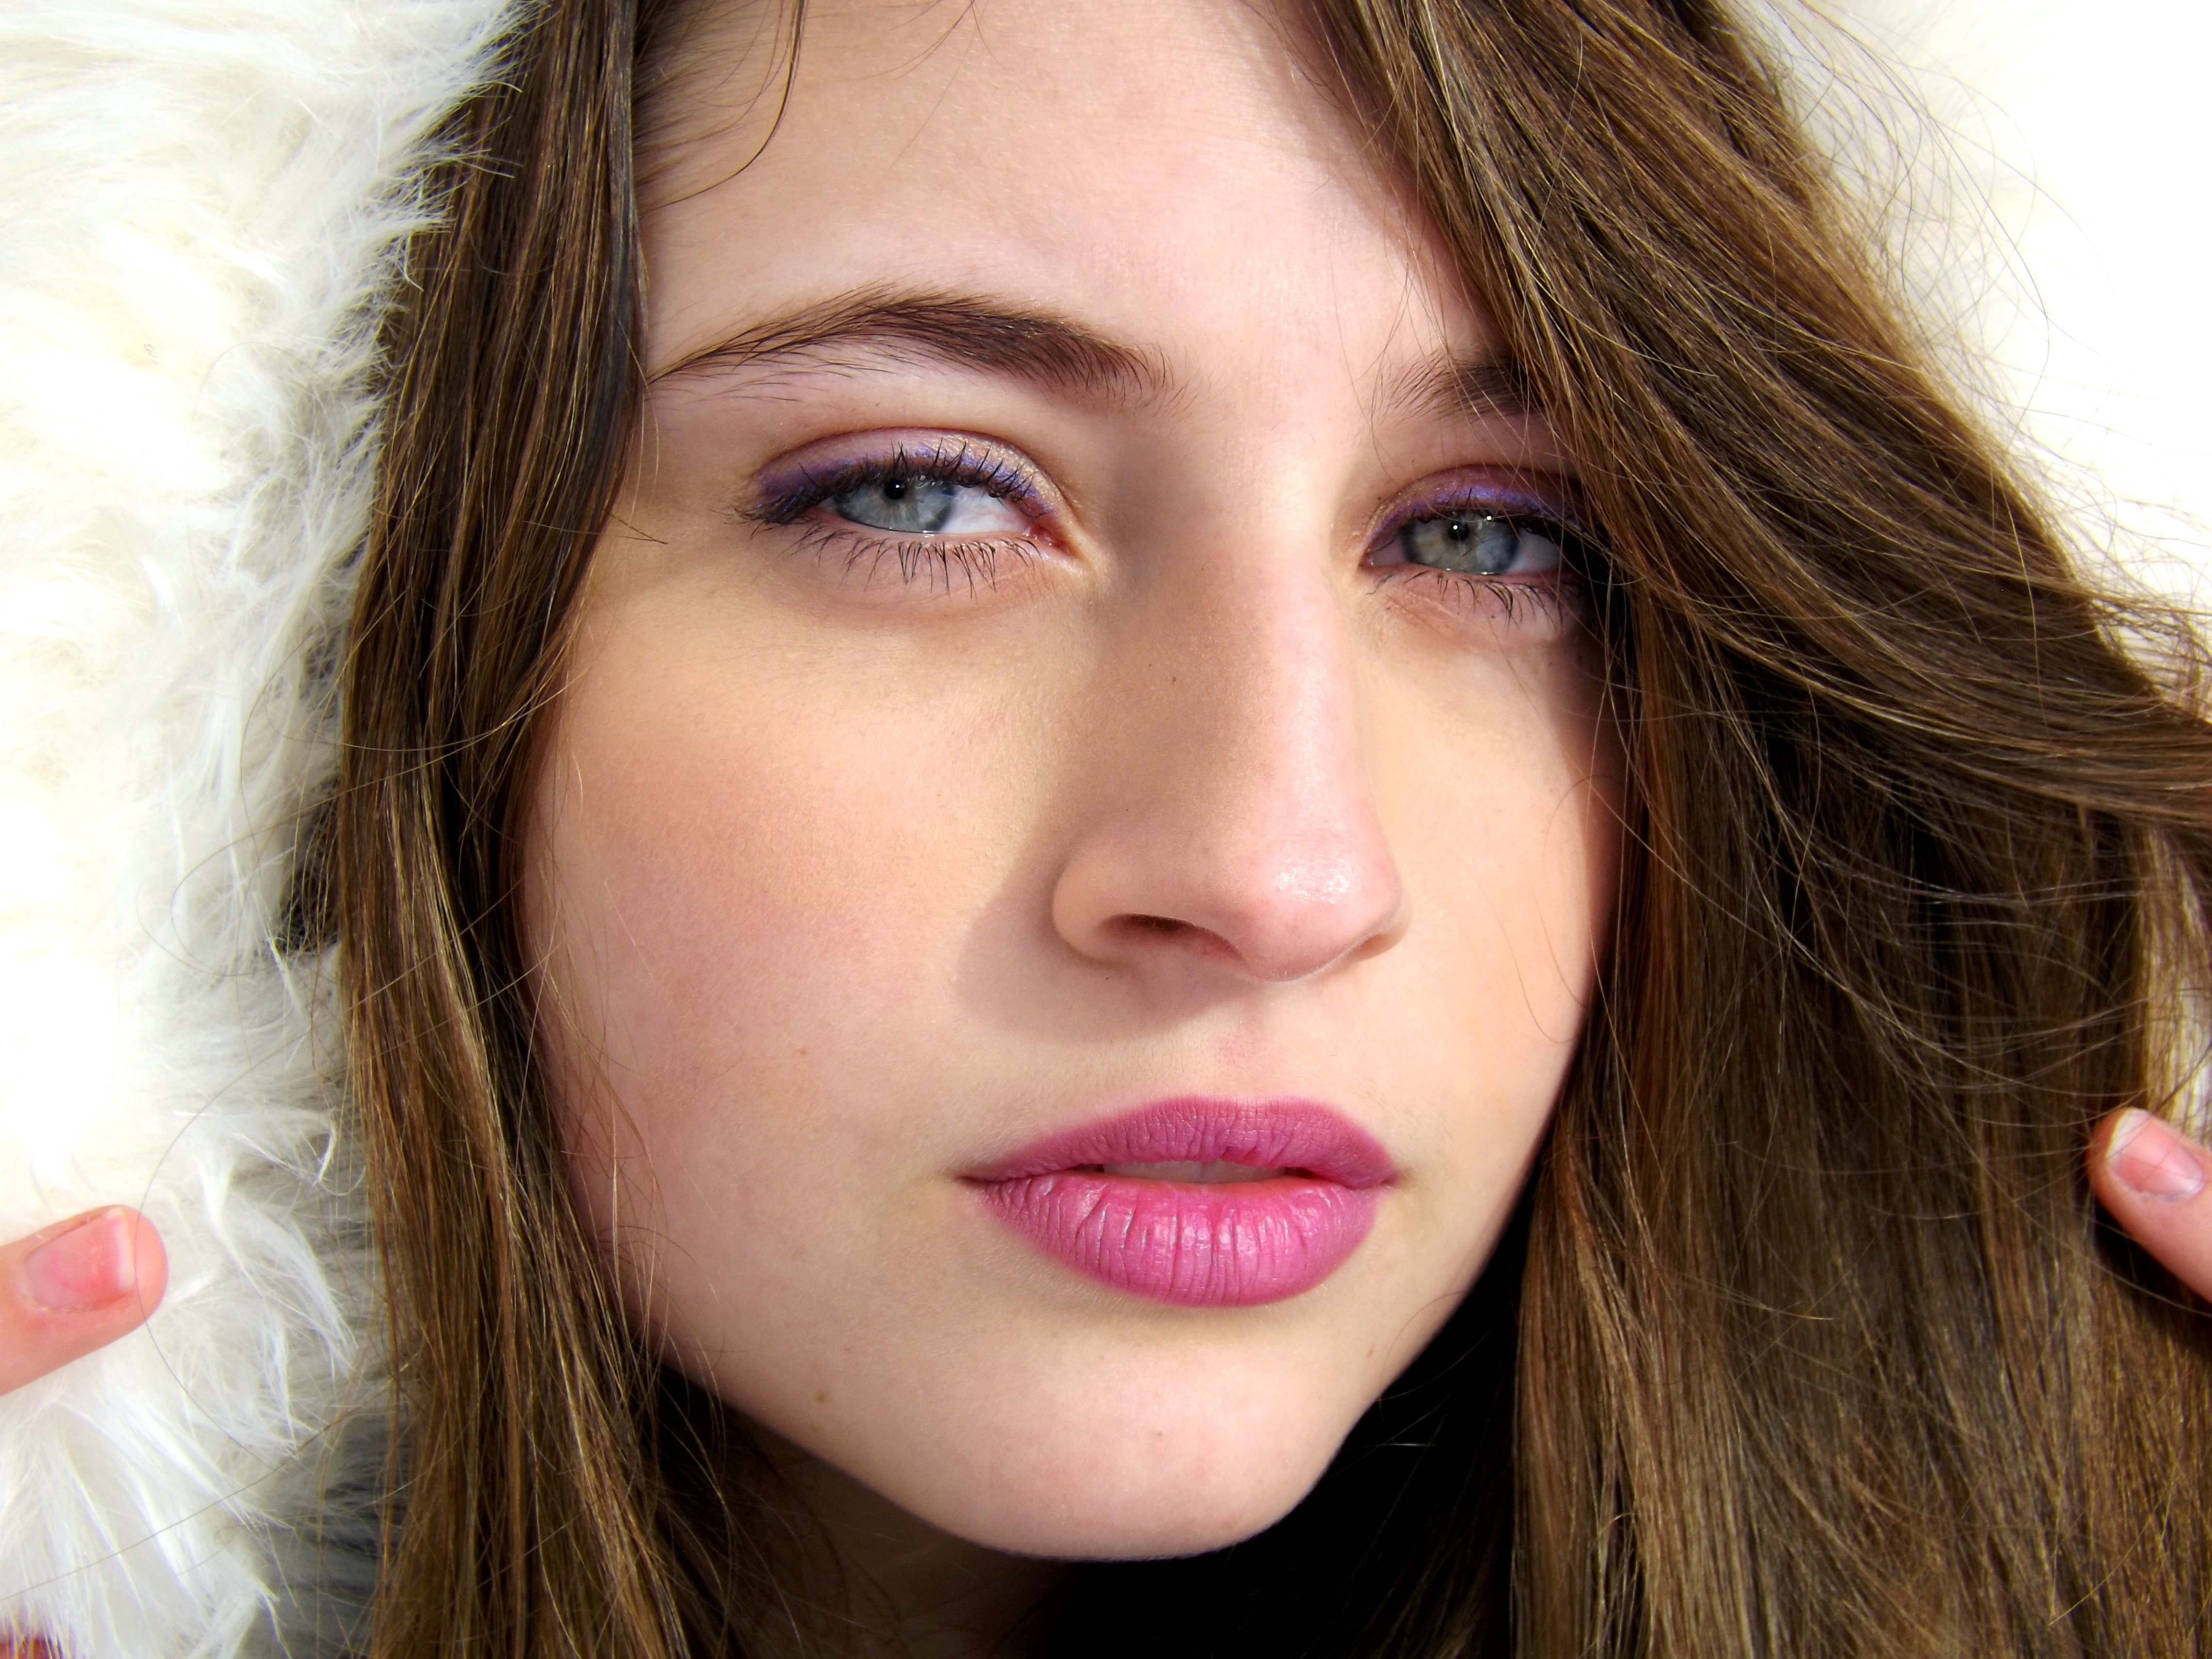
snow, winter, girl, hair, photography, portrait, model, blonde, lip, hairstyle, eyebrow, mouth, long hair, eyelash, close up, human body, black hair, face, nose, cheek, eye, head, skin, beauty, blond, organ, blue eyes, brown hair, portrait photography, hair coloring, supermodel